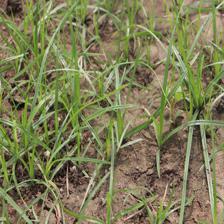
Label: Grass